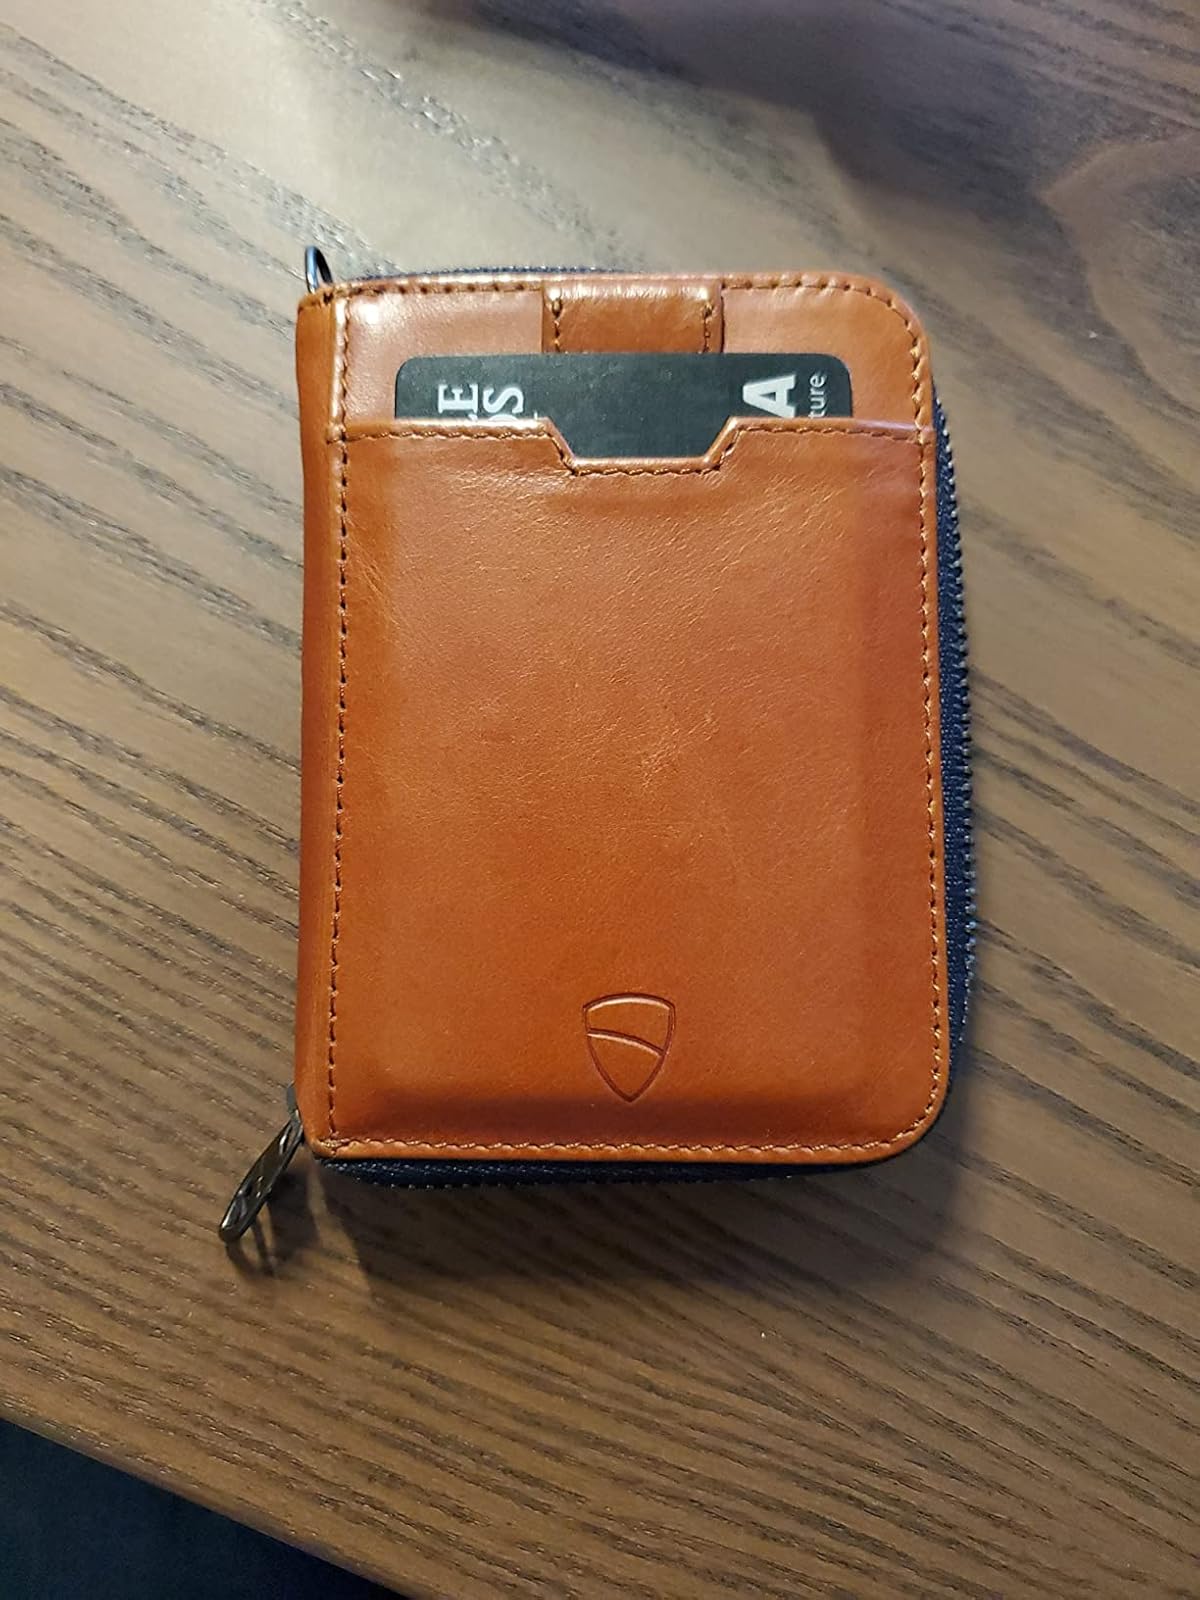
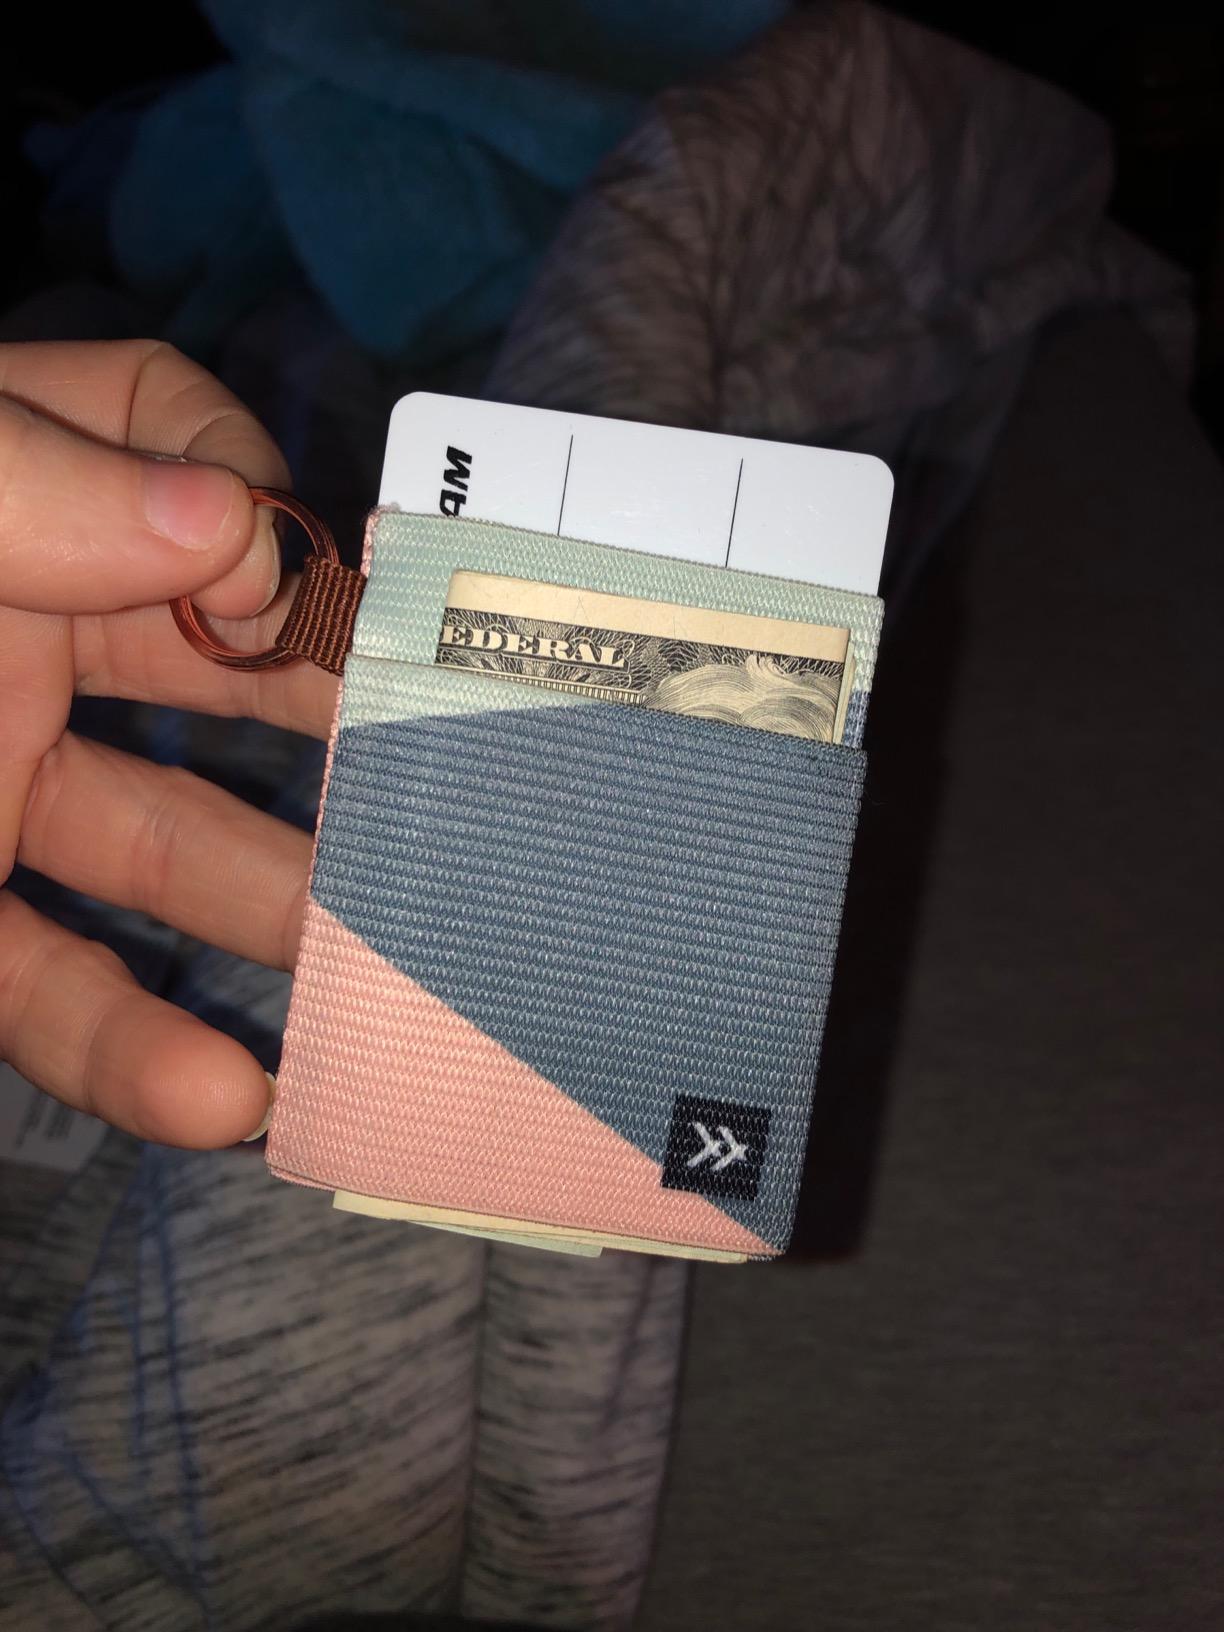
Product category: accessories_wallet
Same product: no